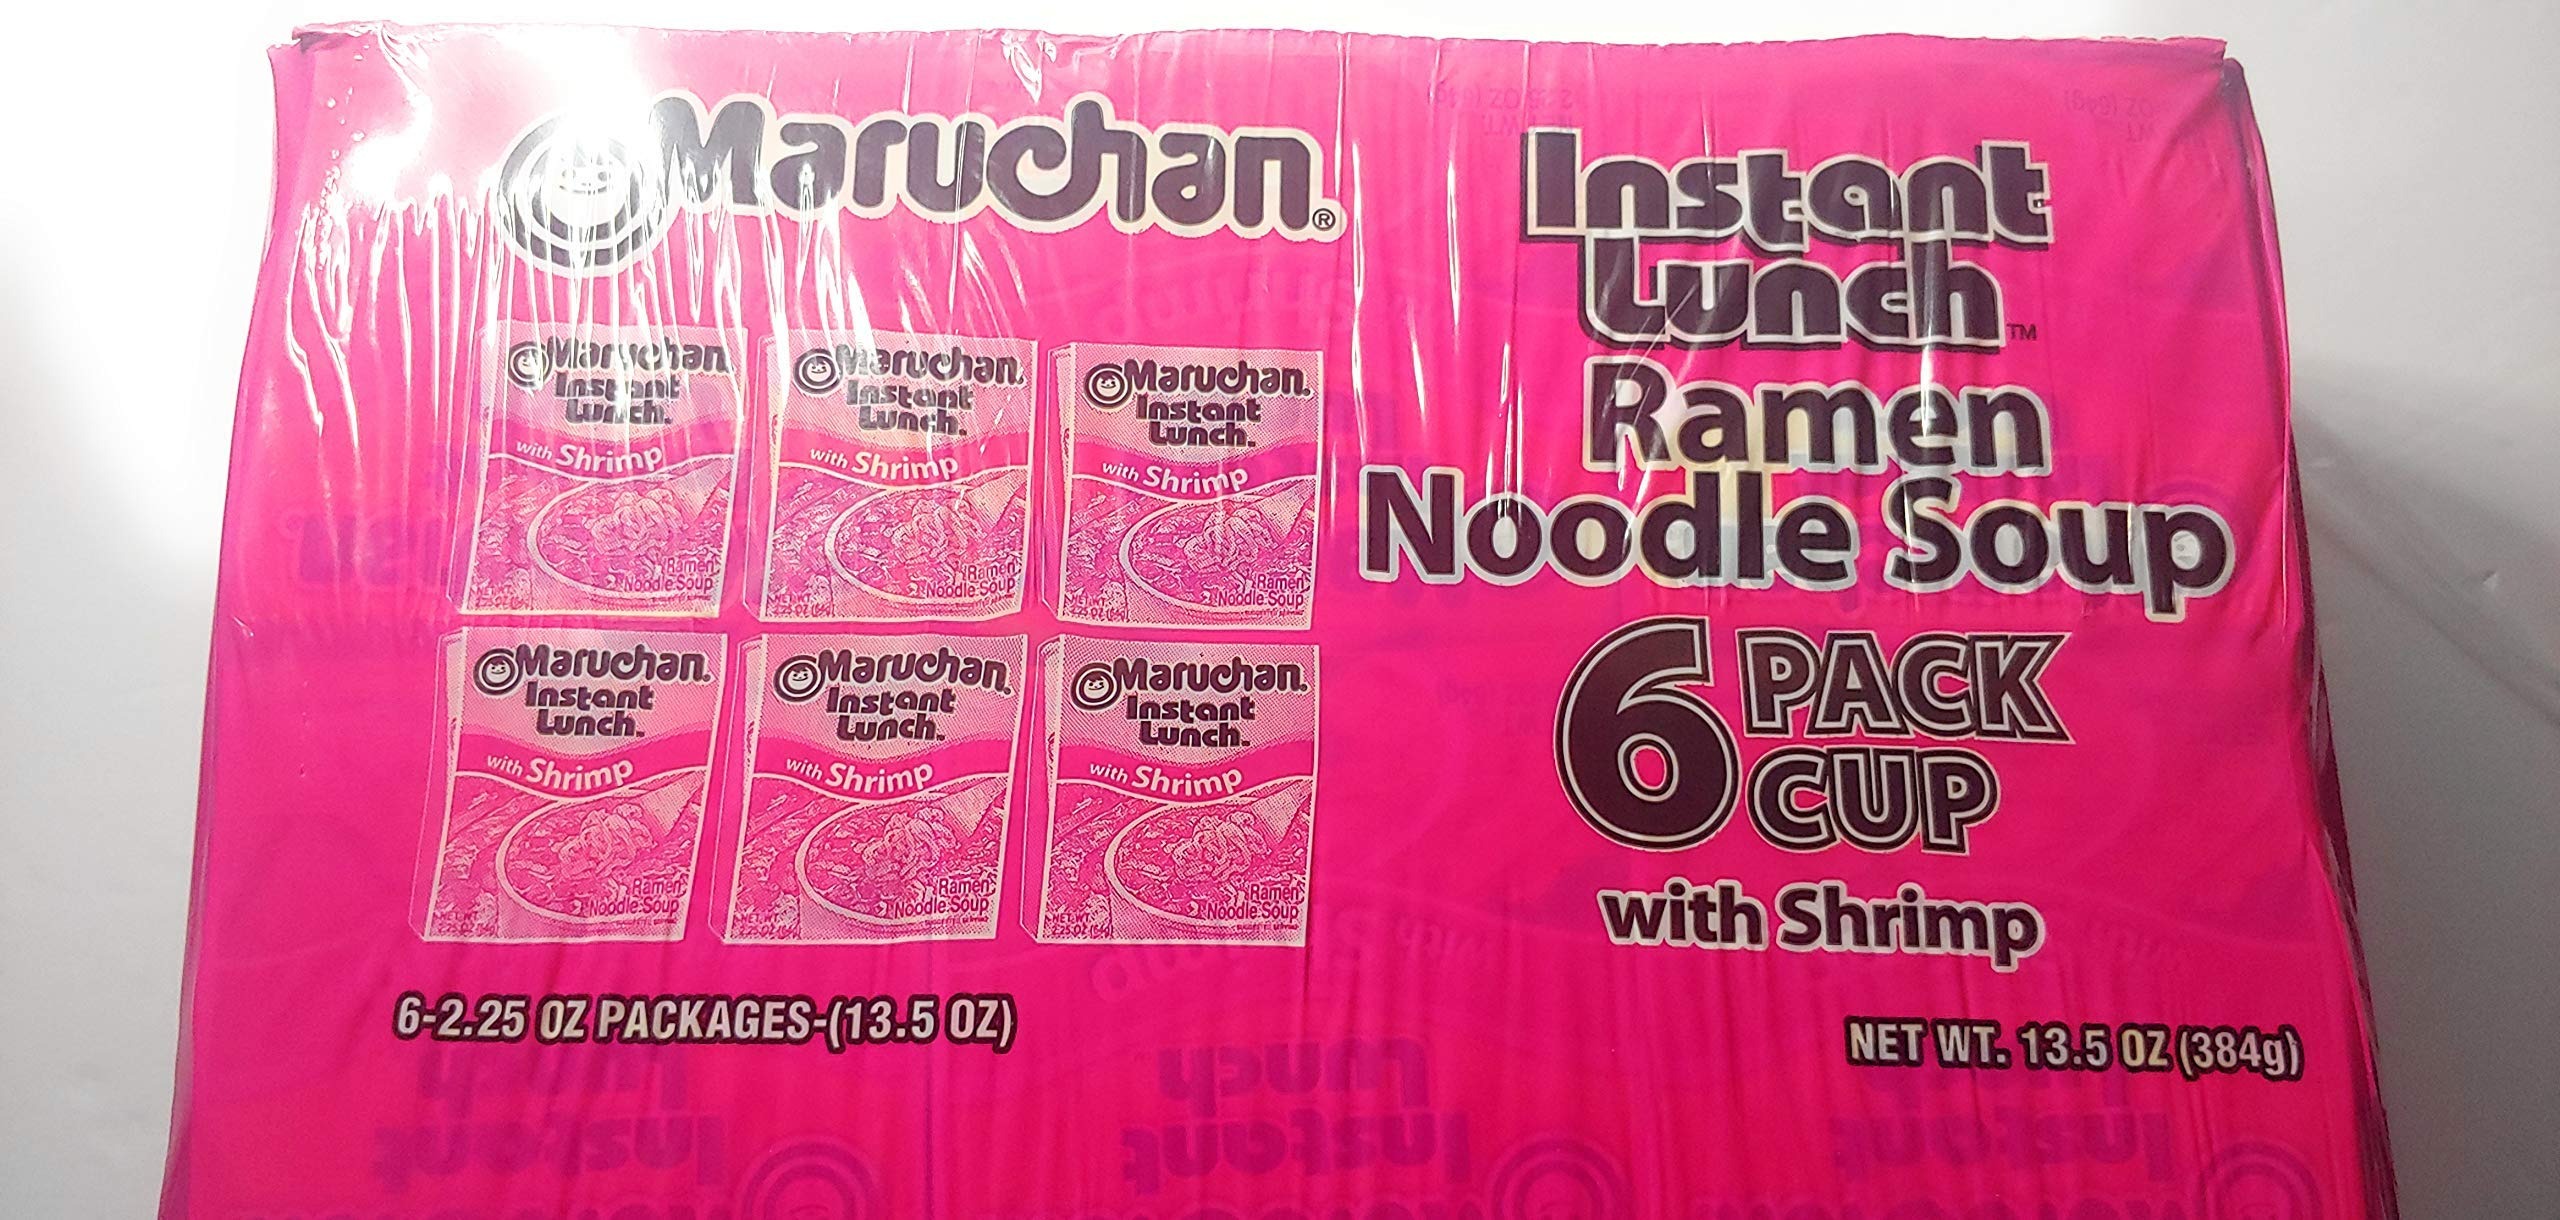
Item Name: Maruchan, Instant Lunch, Shrimp Ramen Noodle Cups, Baby Pack, 6 Count, 13.5oz Box (Pack of 2)
Bullet Point 1: Maruchan
Bullet Point 2: Instant Lunch
Bullet Point 3: Shrimp Ramen Noodles Cups
Bullet Point 4: 13.5oz Box
Bullet Point 5: Pack of 2
Product Description: Ramen Noodle Cups
Value: 13.5
Unit: Ounce

Price: 5.49